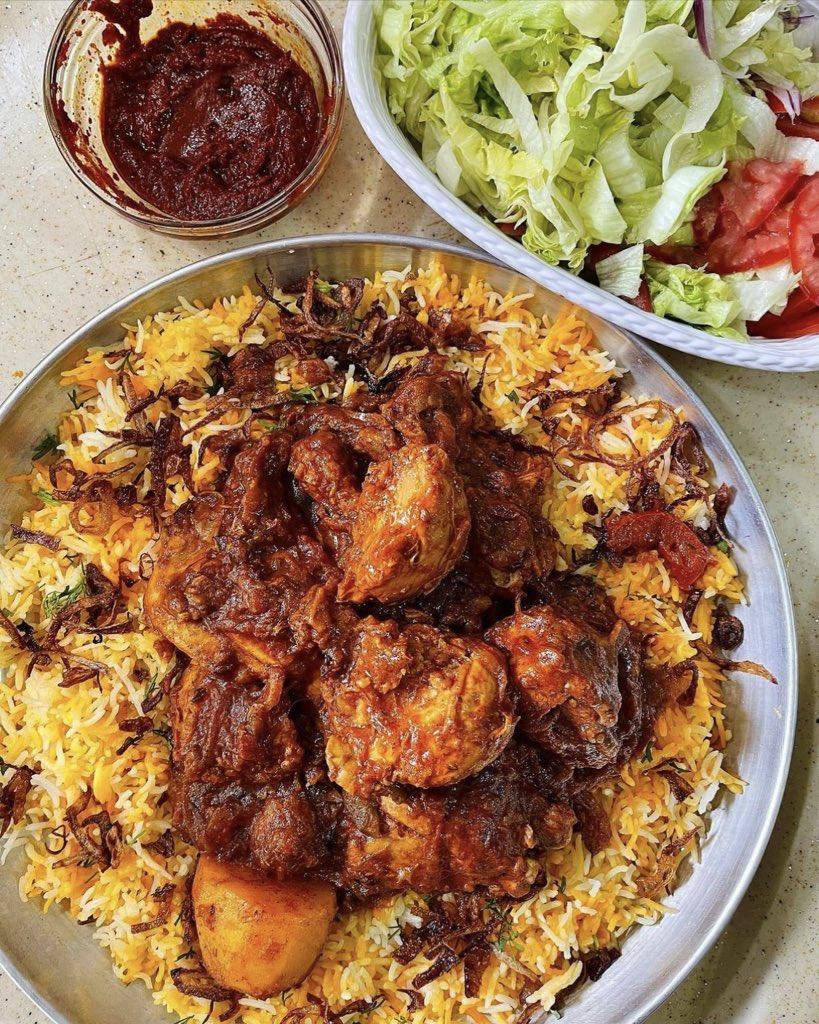
Juu ya meza mna sinia iliyotengenezwa kwa alumini imepakuliwa pilau, nyama na viazi, kando yake kachumbari na rojo.